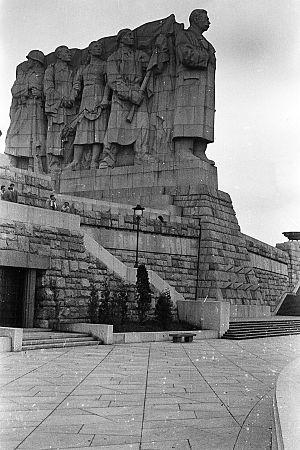
Monument à Staline, Prague, Tchécoslovaquie Polski: pomnik Stalina w Pradze, Czechosłowacja Русский: Памятник Сталину в Праге, Чехословакия
Otakar Švec, né le 23 novembre 1892 à Prague et décédé le 3 mars 1955 à Prague, est un sculpteur tchécoslovaque.